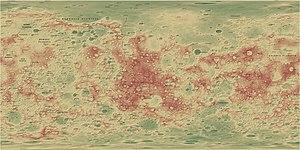
Mercure est la planète la plus proche du Soleil et la moins massive du Système solaire. Son éloignement au Soleil est compris entre 0,31 et 0,47 unité astronomique, ce qui correspond à une excentricité orbitale de 0,2 — plus de douze fois supérieure à celle de la Terre, et de loin la plus élevée pour une planète du Système solaire. Elle est visible à l'œil nu depuis la Terre avec un diamètre apparent de 4,5 à 13 secondes d'arc, et une magnitude apparente de 5,7 à −2,3 ; son observation est toutefois rendue difficile par son élongation toujours inférieure à 28,3° qui la noie le plus souvent dans l'éclat du soleil. En pratique, cette proximité avec le soleil implique qu'elle ne peut être vue que près de l'horizon occidental après le coucher du soleil ou près de l'horizon oriental avant le lever du soleil, en général au crépuscule.